Jim McAllister

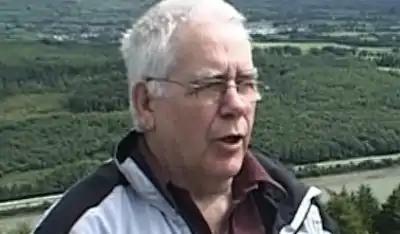

James McAllister (18 September 1943 – 9 April 2013), known as Jim McAllister, was an Irish republican activist and former politician from Ireland.